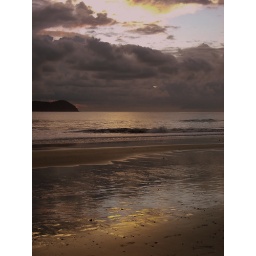
Gorgeous sky, clouds and its reflections in the water at sunset in Manuel Antonio, Costa Rica